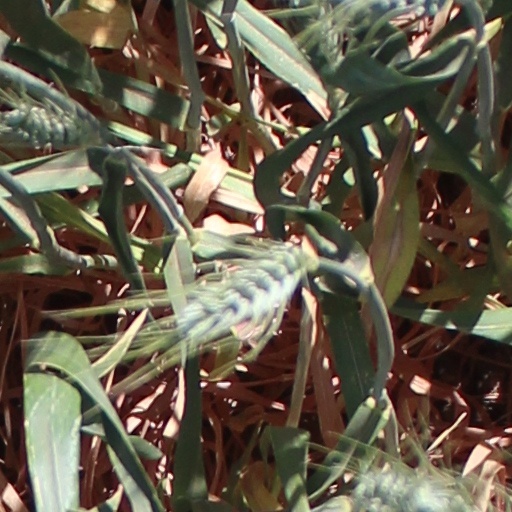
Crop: wheat